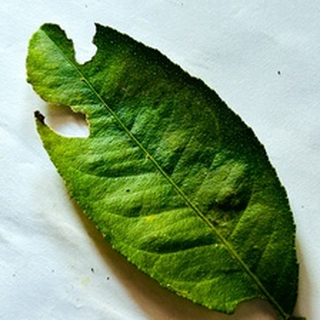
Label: lemon_deficiency